Pape Samba Ba

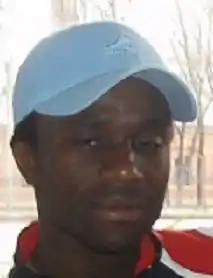
Pape Samba Ba (2008)

Pape Samba Ba (born 1 March 1982 in Saint-Louis) is a Senegalese former professional footballer who played as a midfielder.